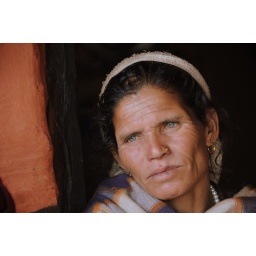
Walking down Sarangot hill - see a blue eyed Nepali woman, sad look in her eyes ...gazing down the valley.